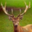
Label: deer